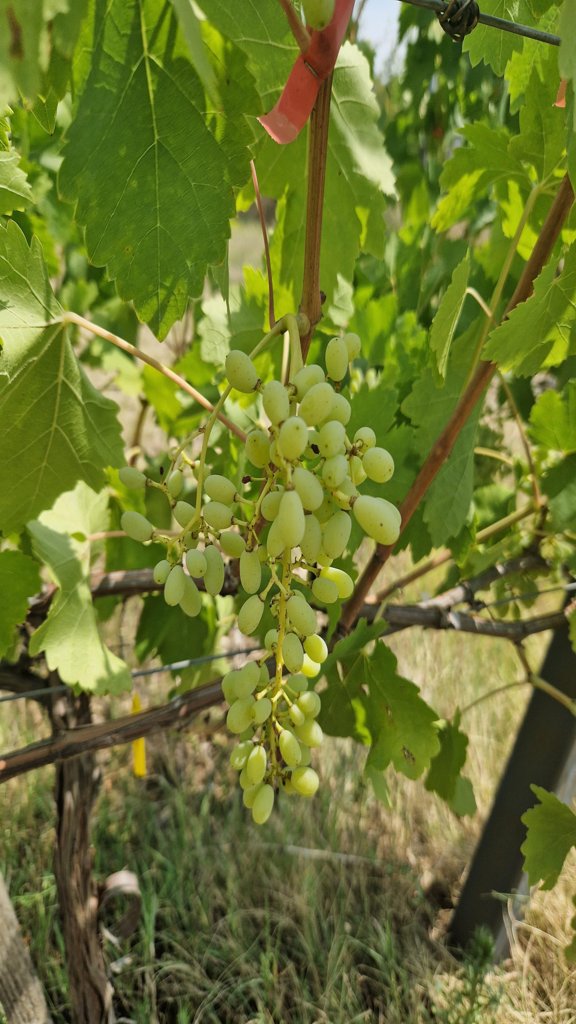
Berries visible: 79
Grape clusters: 1